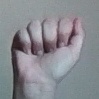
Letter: saad